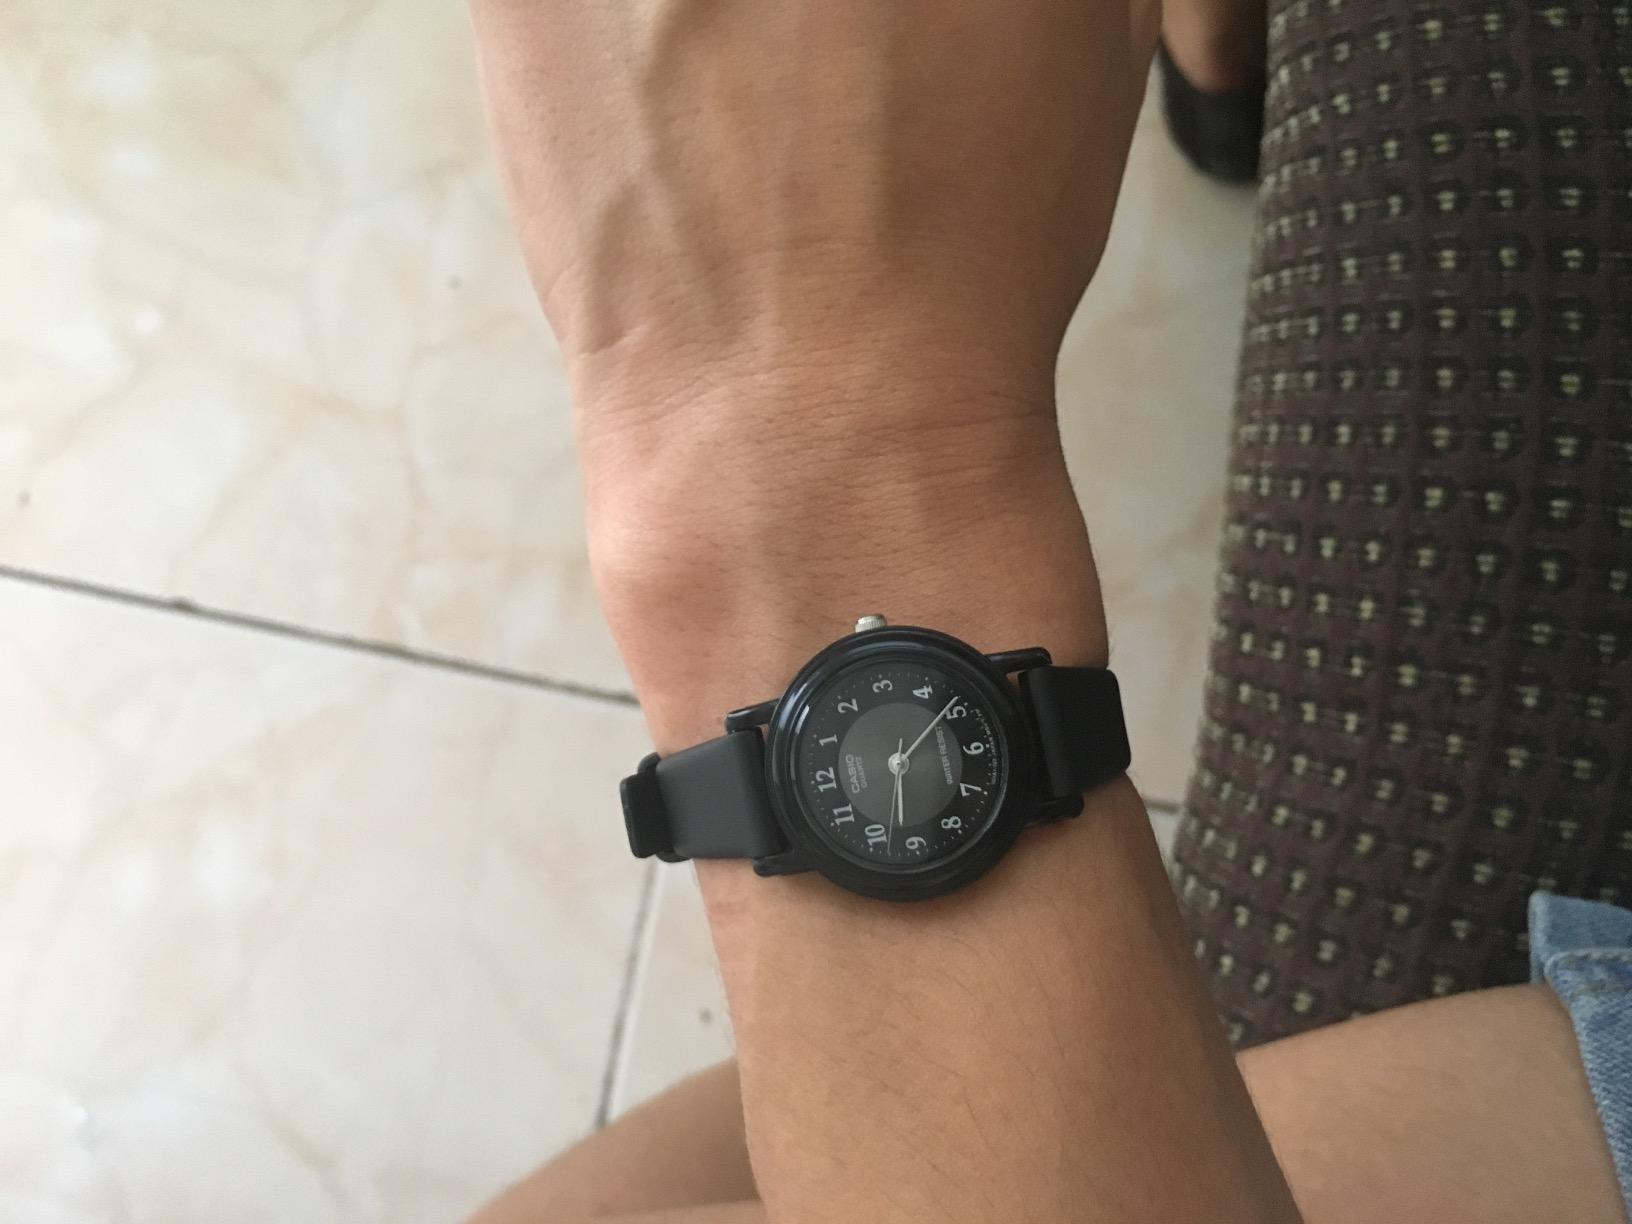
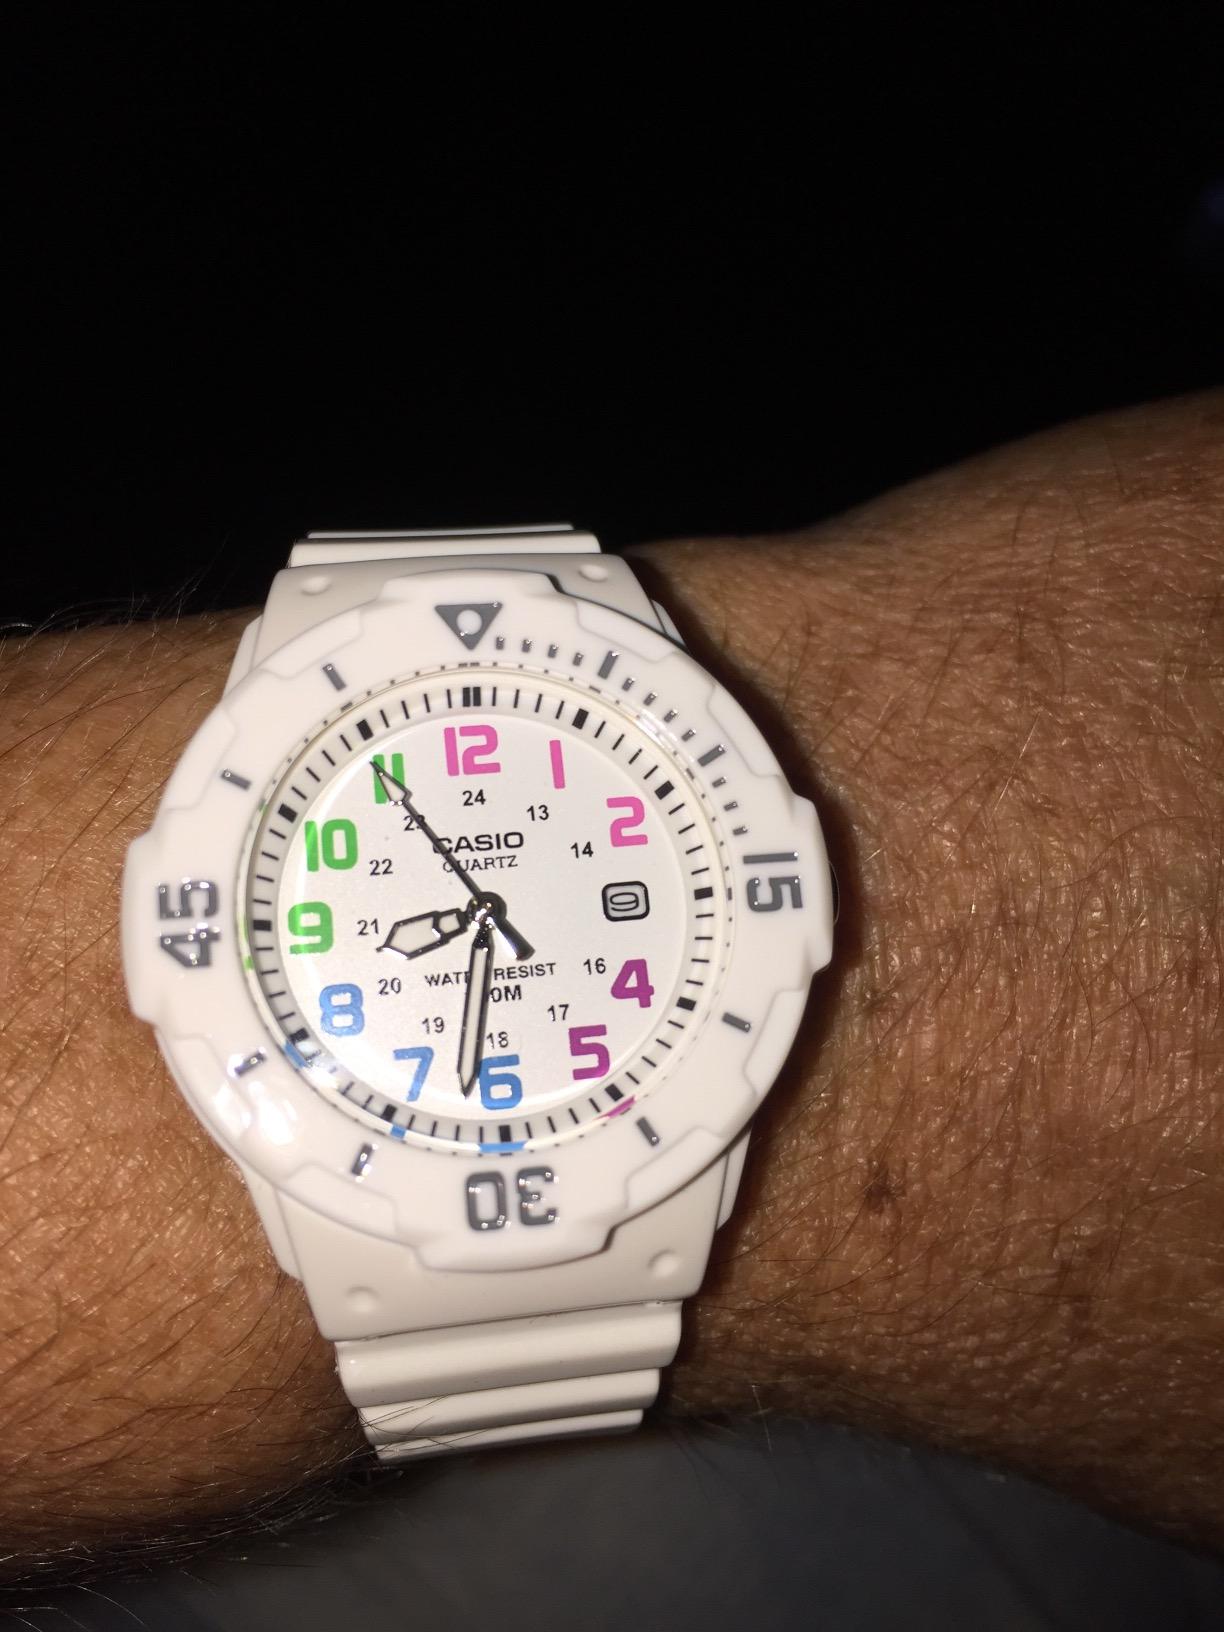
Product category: accessories_watch
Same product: no